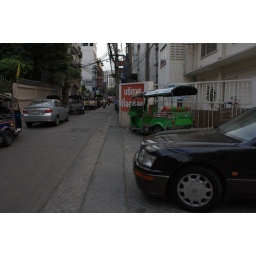
I had to wait for the black car to let me out - no chivalry here for pedestrians to indulge in